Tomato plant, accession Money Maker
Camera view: bottom (45 deg); turntable rotation: 150 degrees
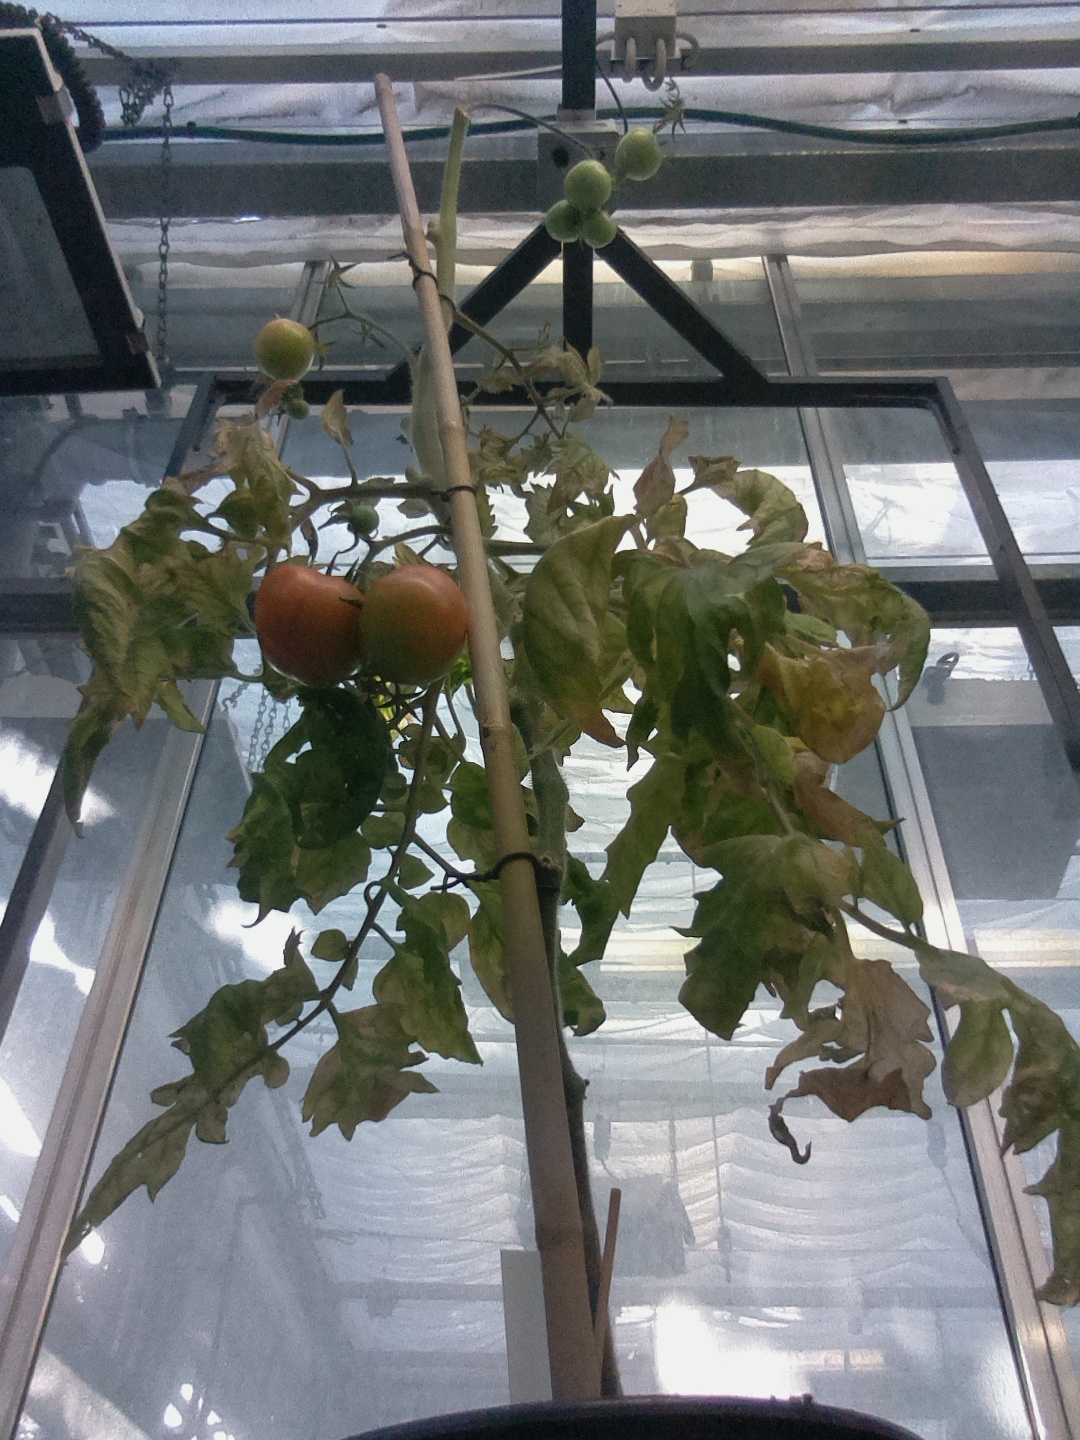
BBCH growth stage 82: 20%-30% of fruits show typical fully ripe color